Question: Please indicate a possible affordance area of the jump_skis that can be used for gliding on snow
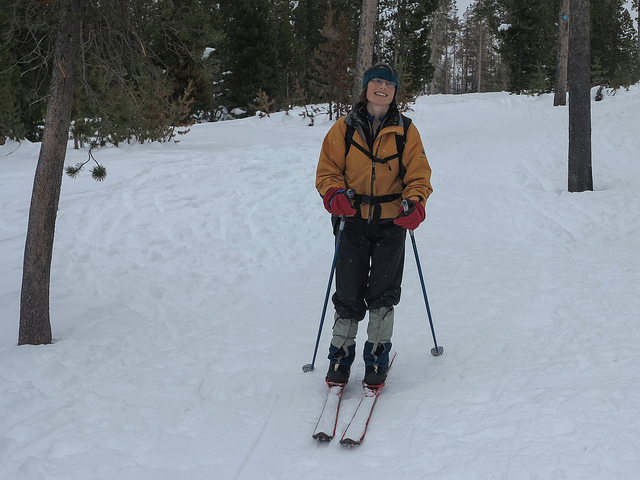
Answer: [336.398, 342.63, 398.58, 450.085]